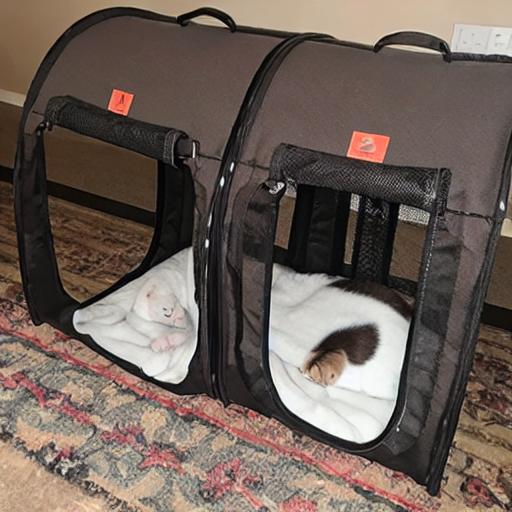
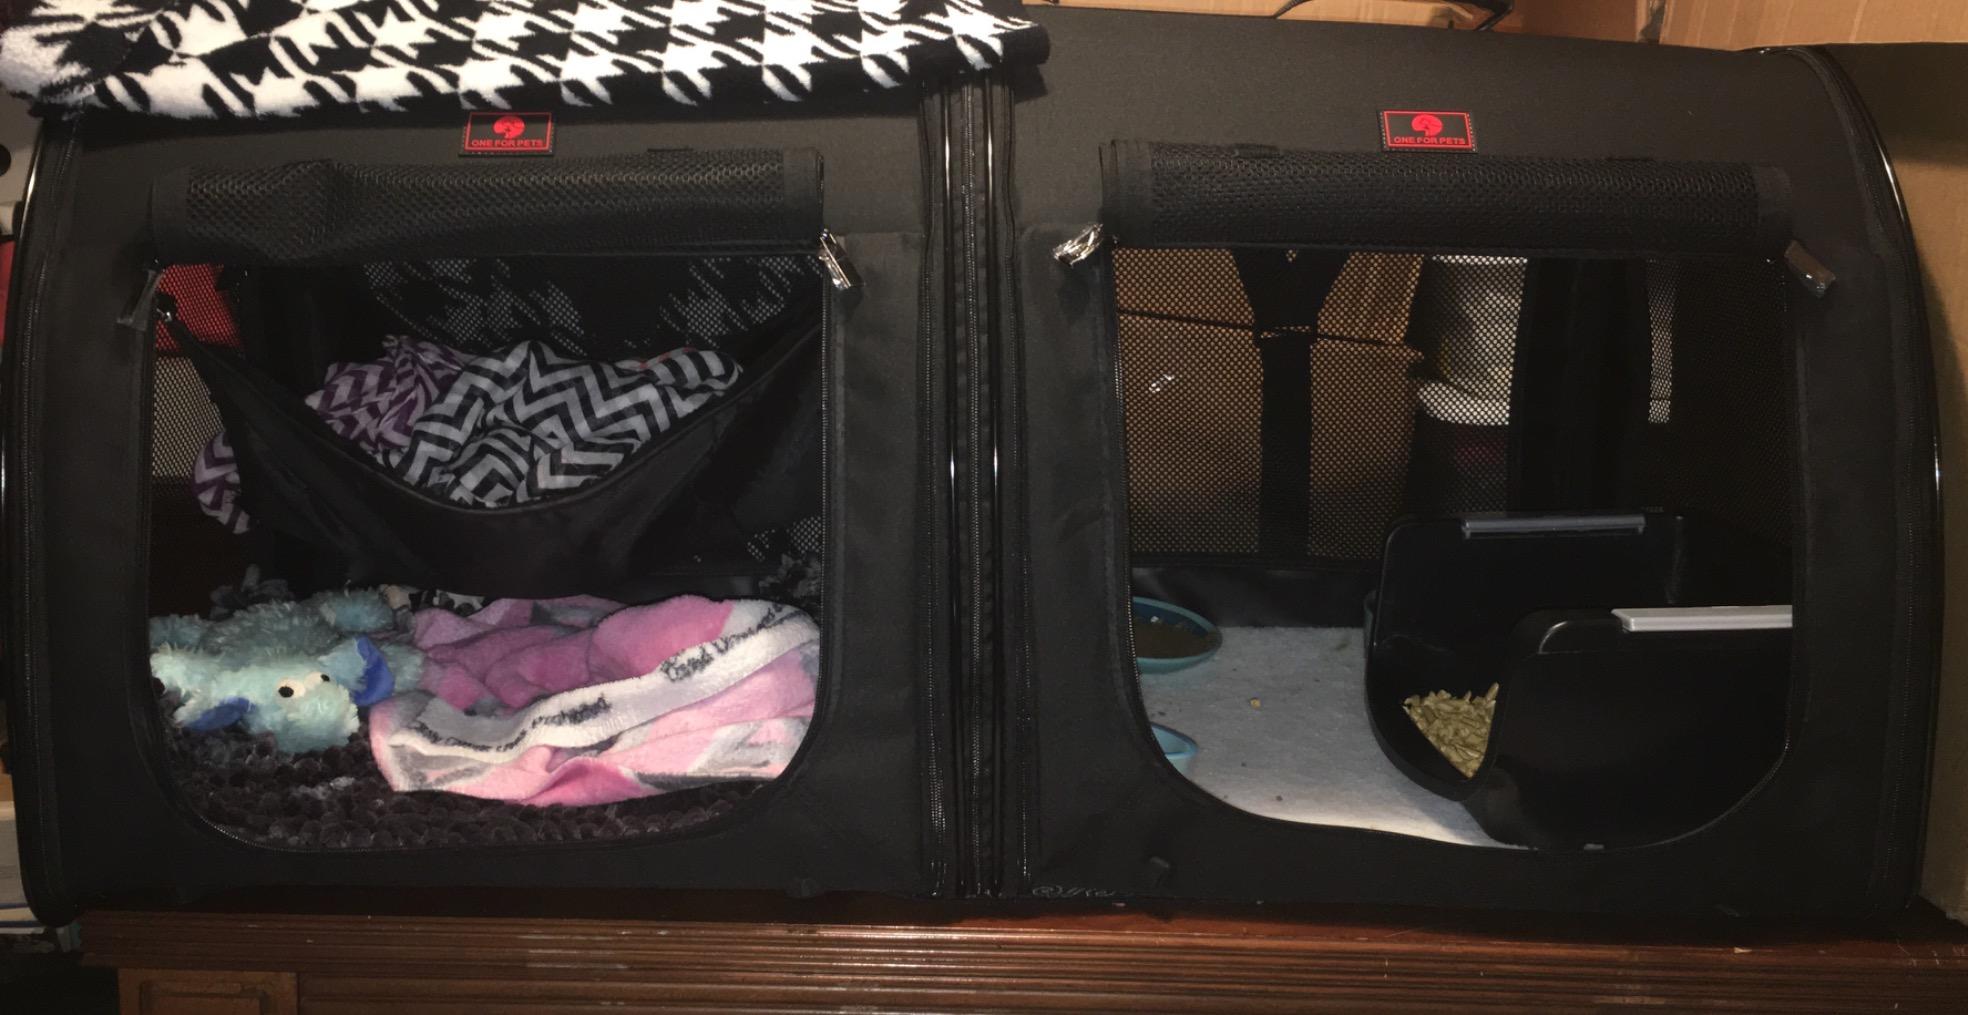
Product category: items_kennel
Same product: no